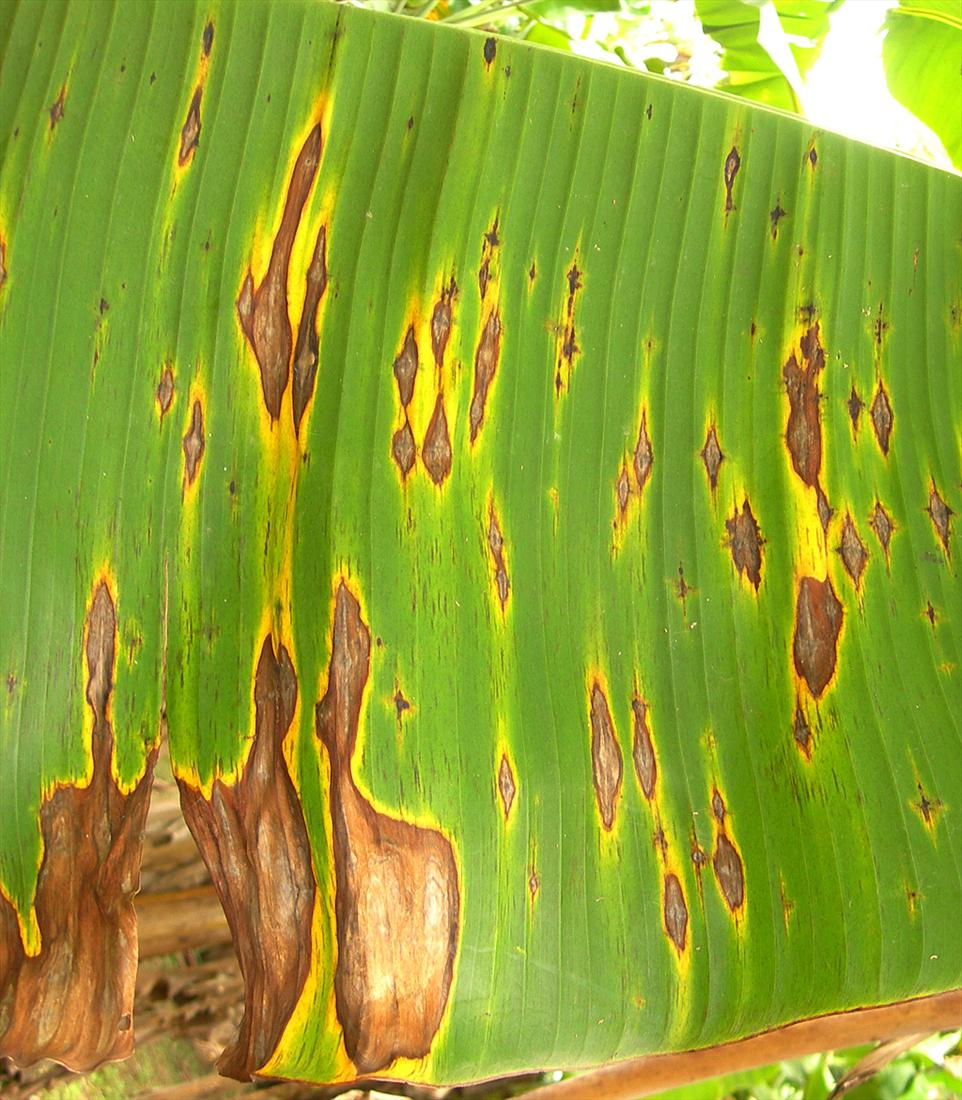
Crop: unknown
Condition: banana_banana_cordana_spot